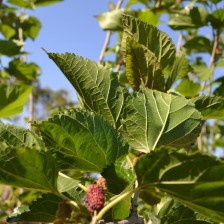
Variety: ChiangMaiBuriram60